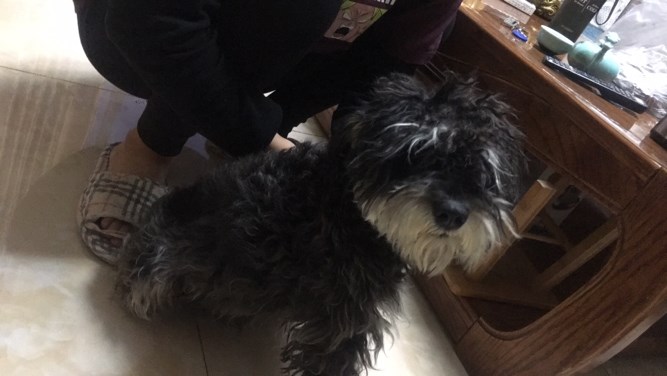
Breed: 2342-n000102-miniature_schnauzer